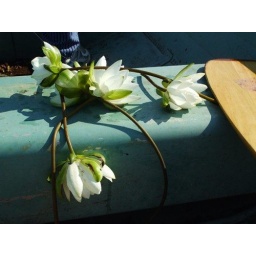
i have this one framed in black and white at home here, and it is amazing. one of my fav pics